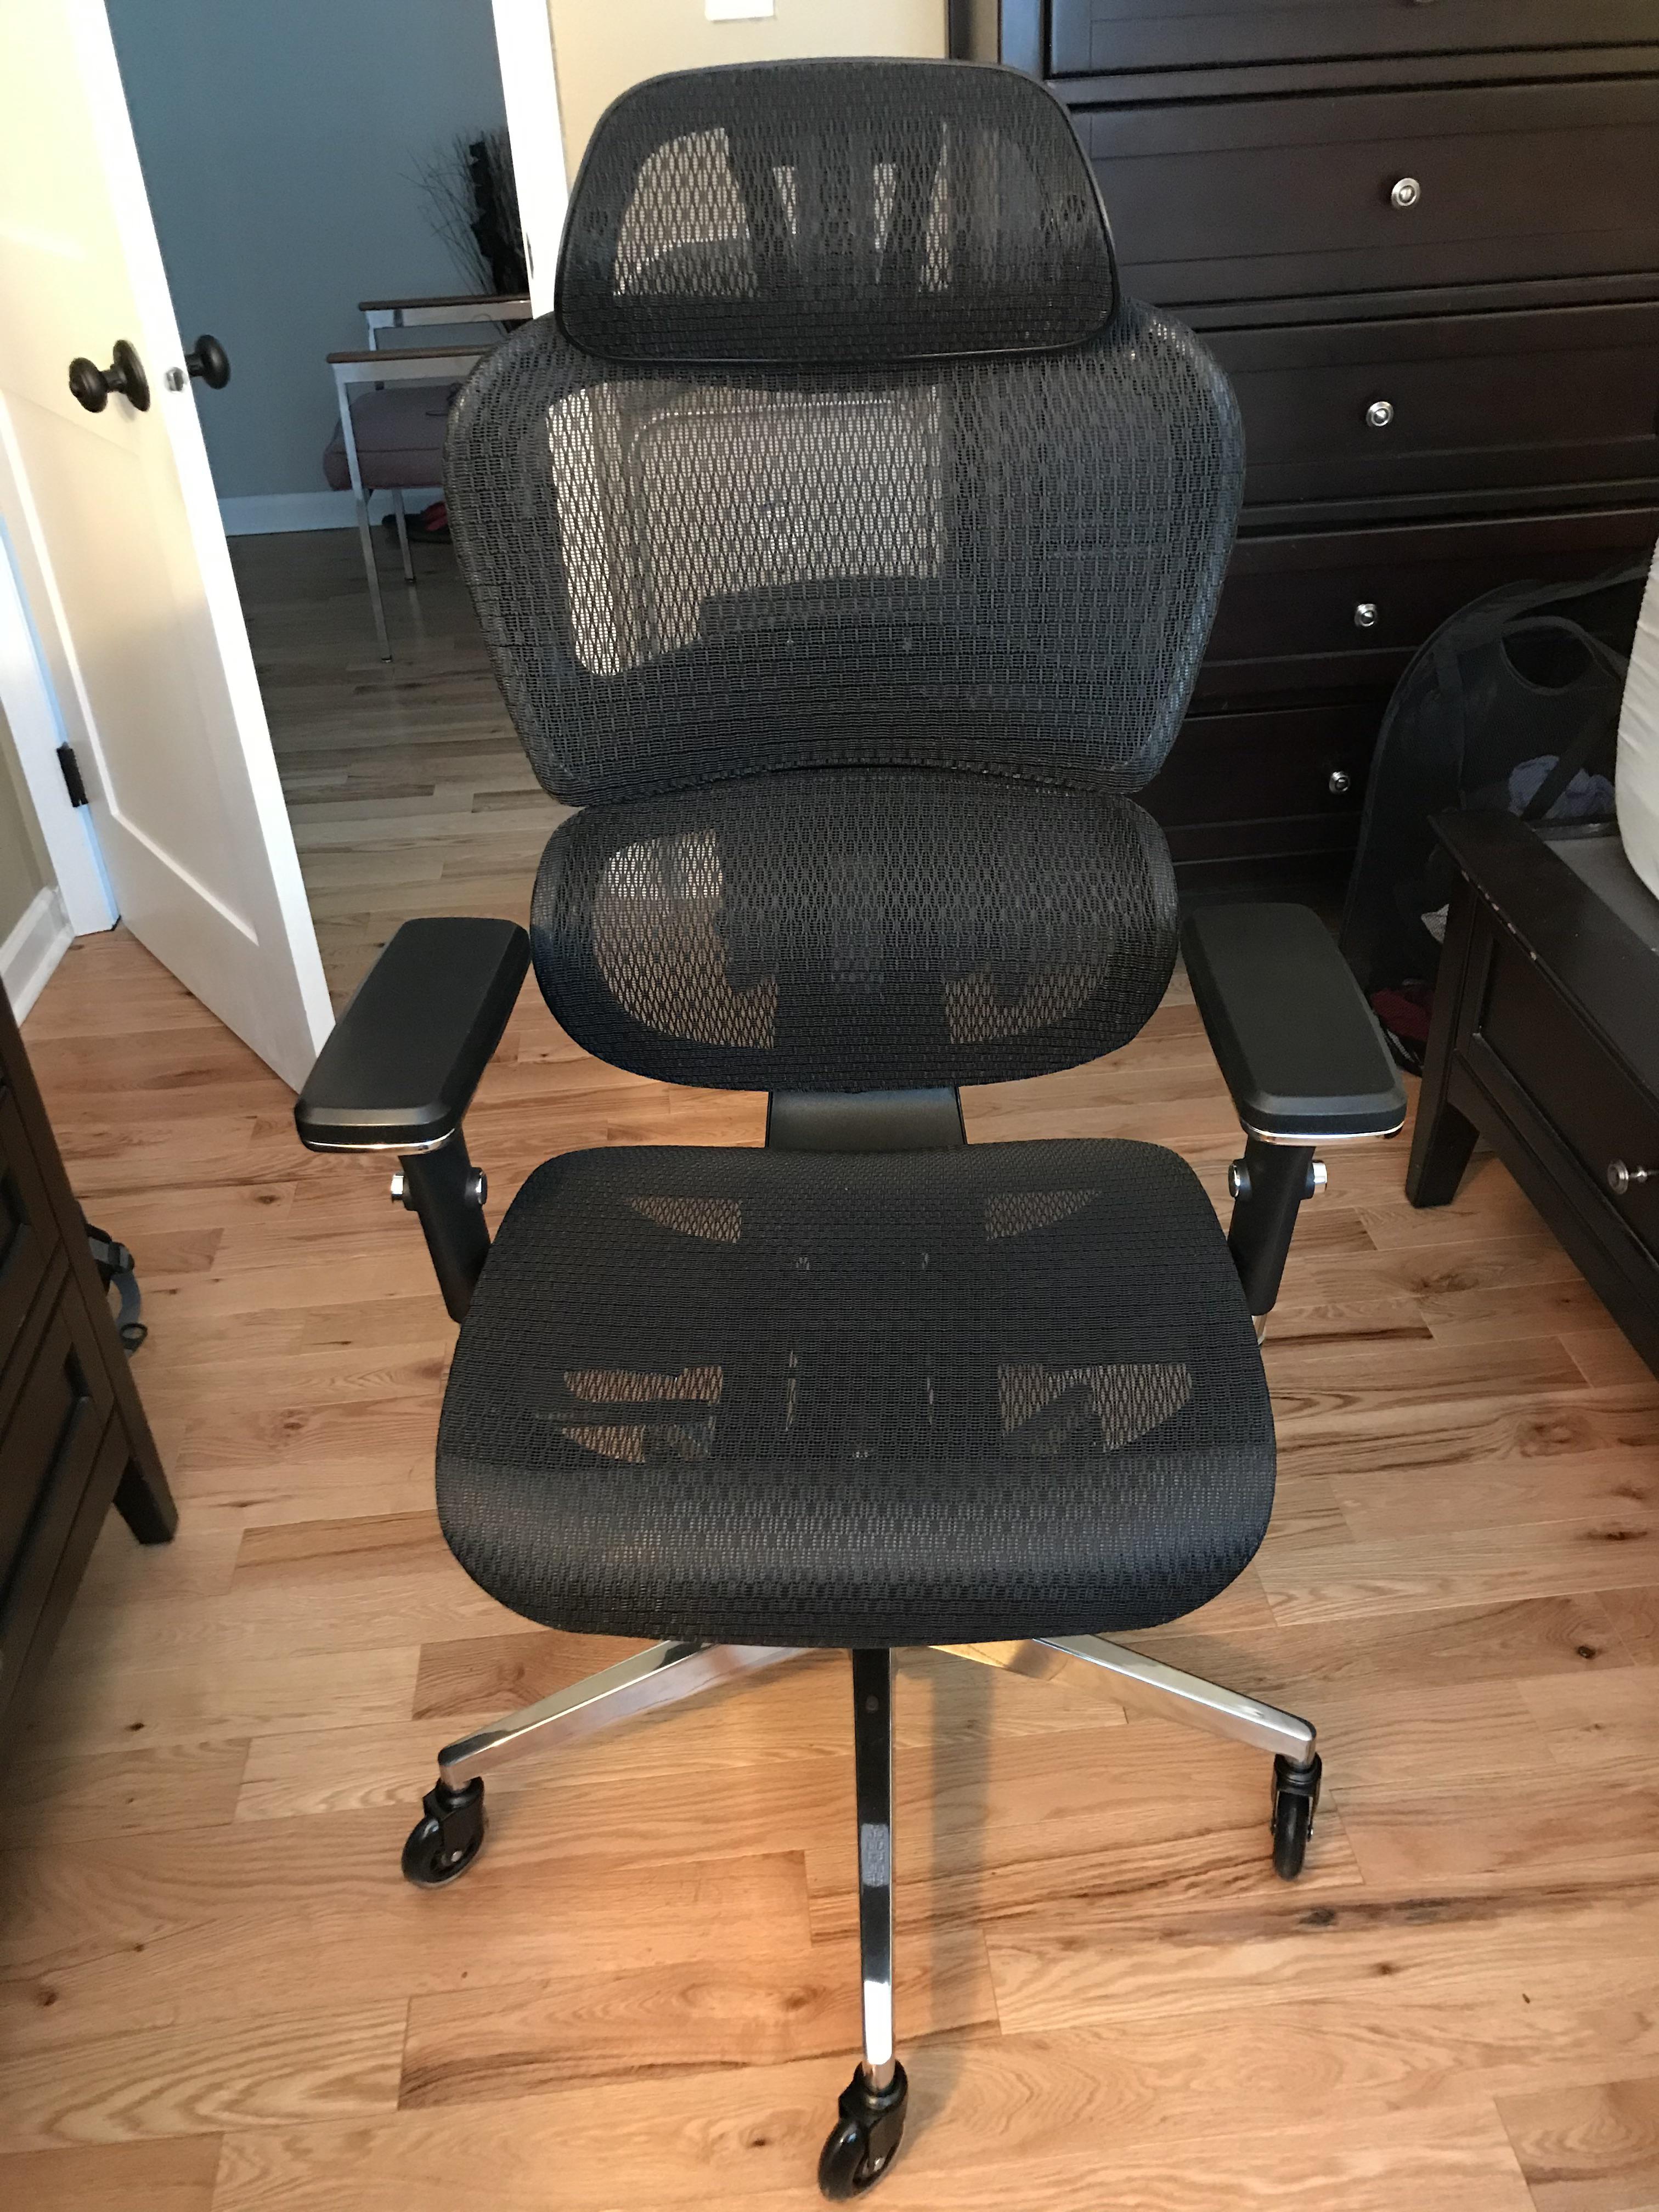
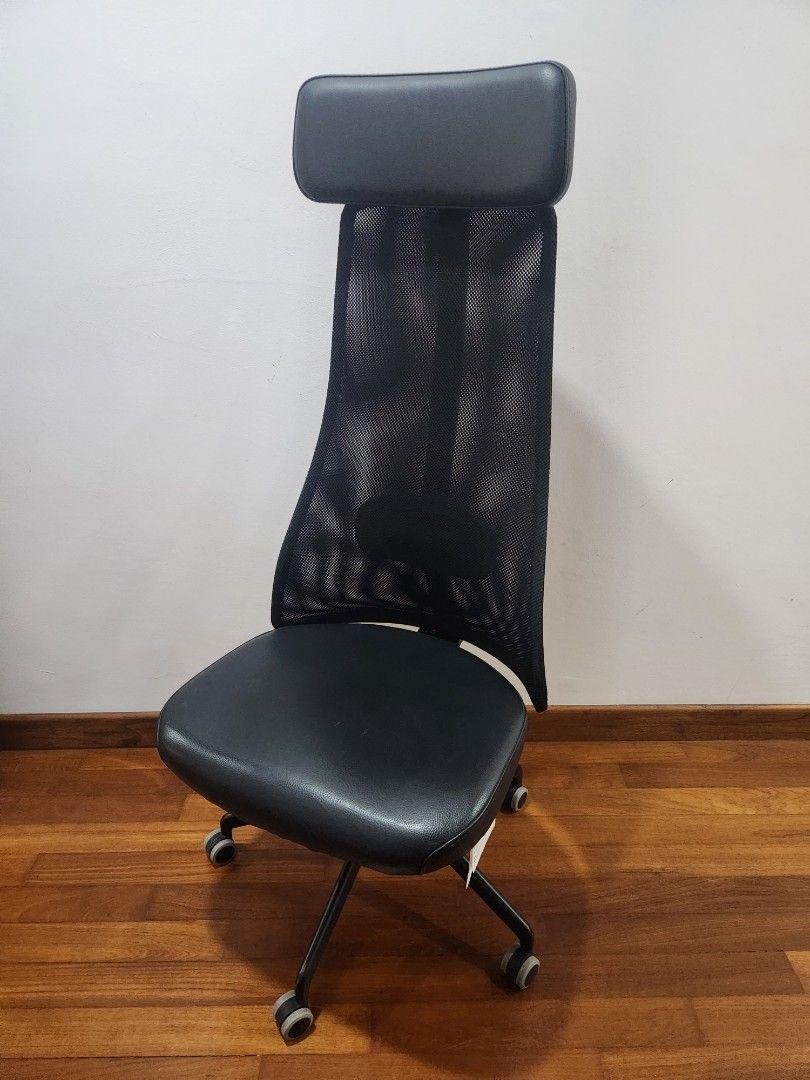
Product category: items_chair
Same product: no